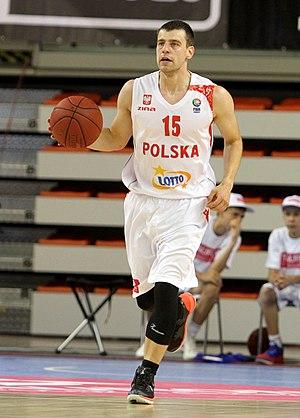
Kamil Łączyński, né le 17 avril 1989, à Varsovie, en Mazovie, est un joueur polonais de basket-ball. Il évolue au poste de meneur.